Leonard Cohen

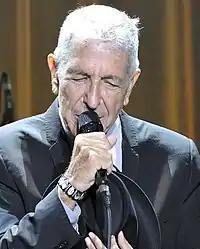
Cohen at King's Garden, Odense, Denmark, August 17, 2013

The third leg of Cohen's World Tour 2008–2009 encompassed New Zealand and Australia from January 20 to February 10, 2009. In January 2009, The Pacific Tour first came to New Zealand, where the audience of 12,000 responded with five standing ovations.